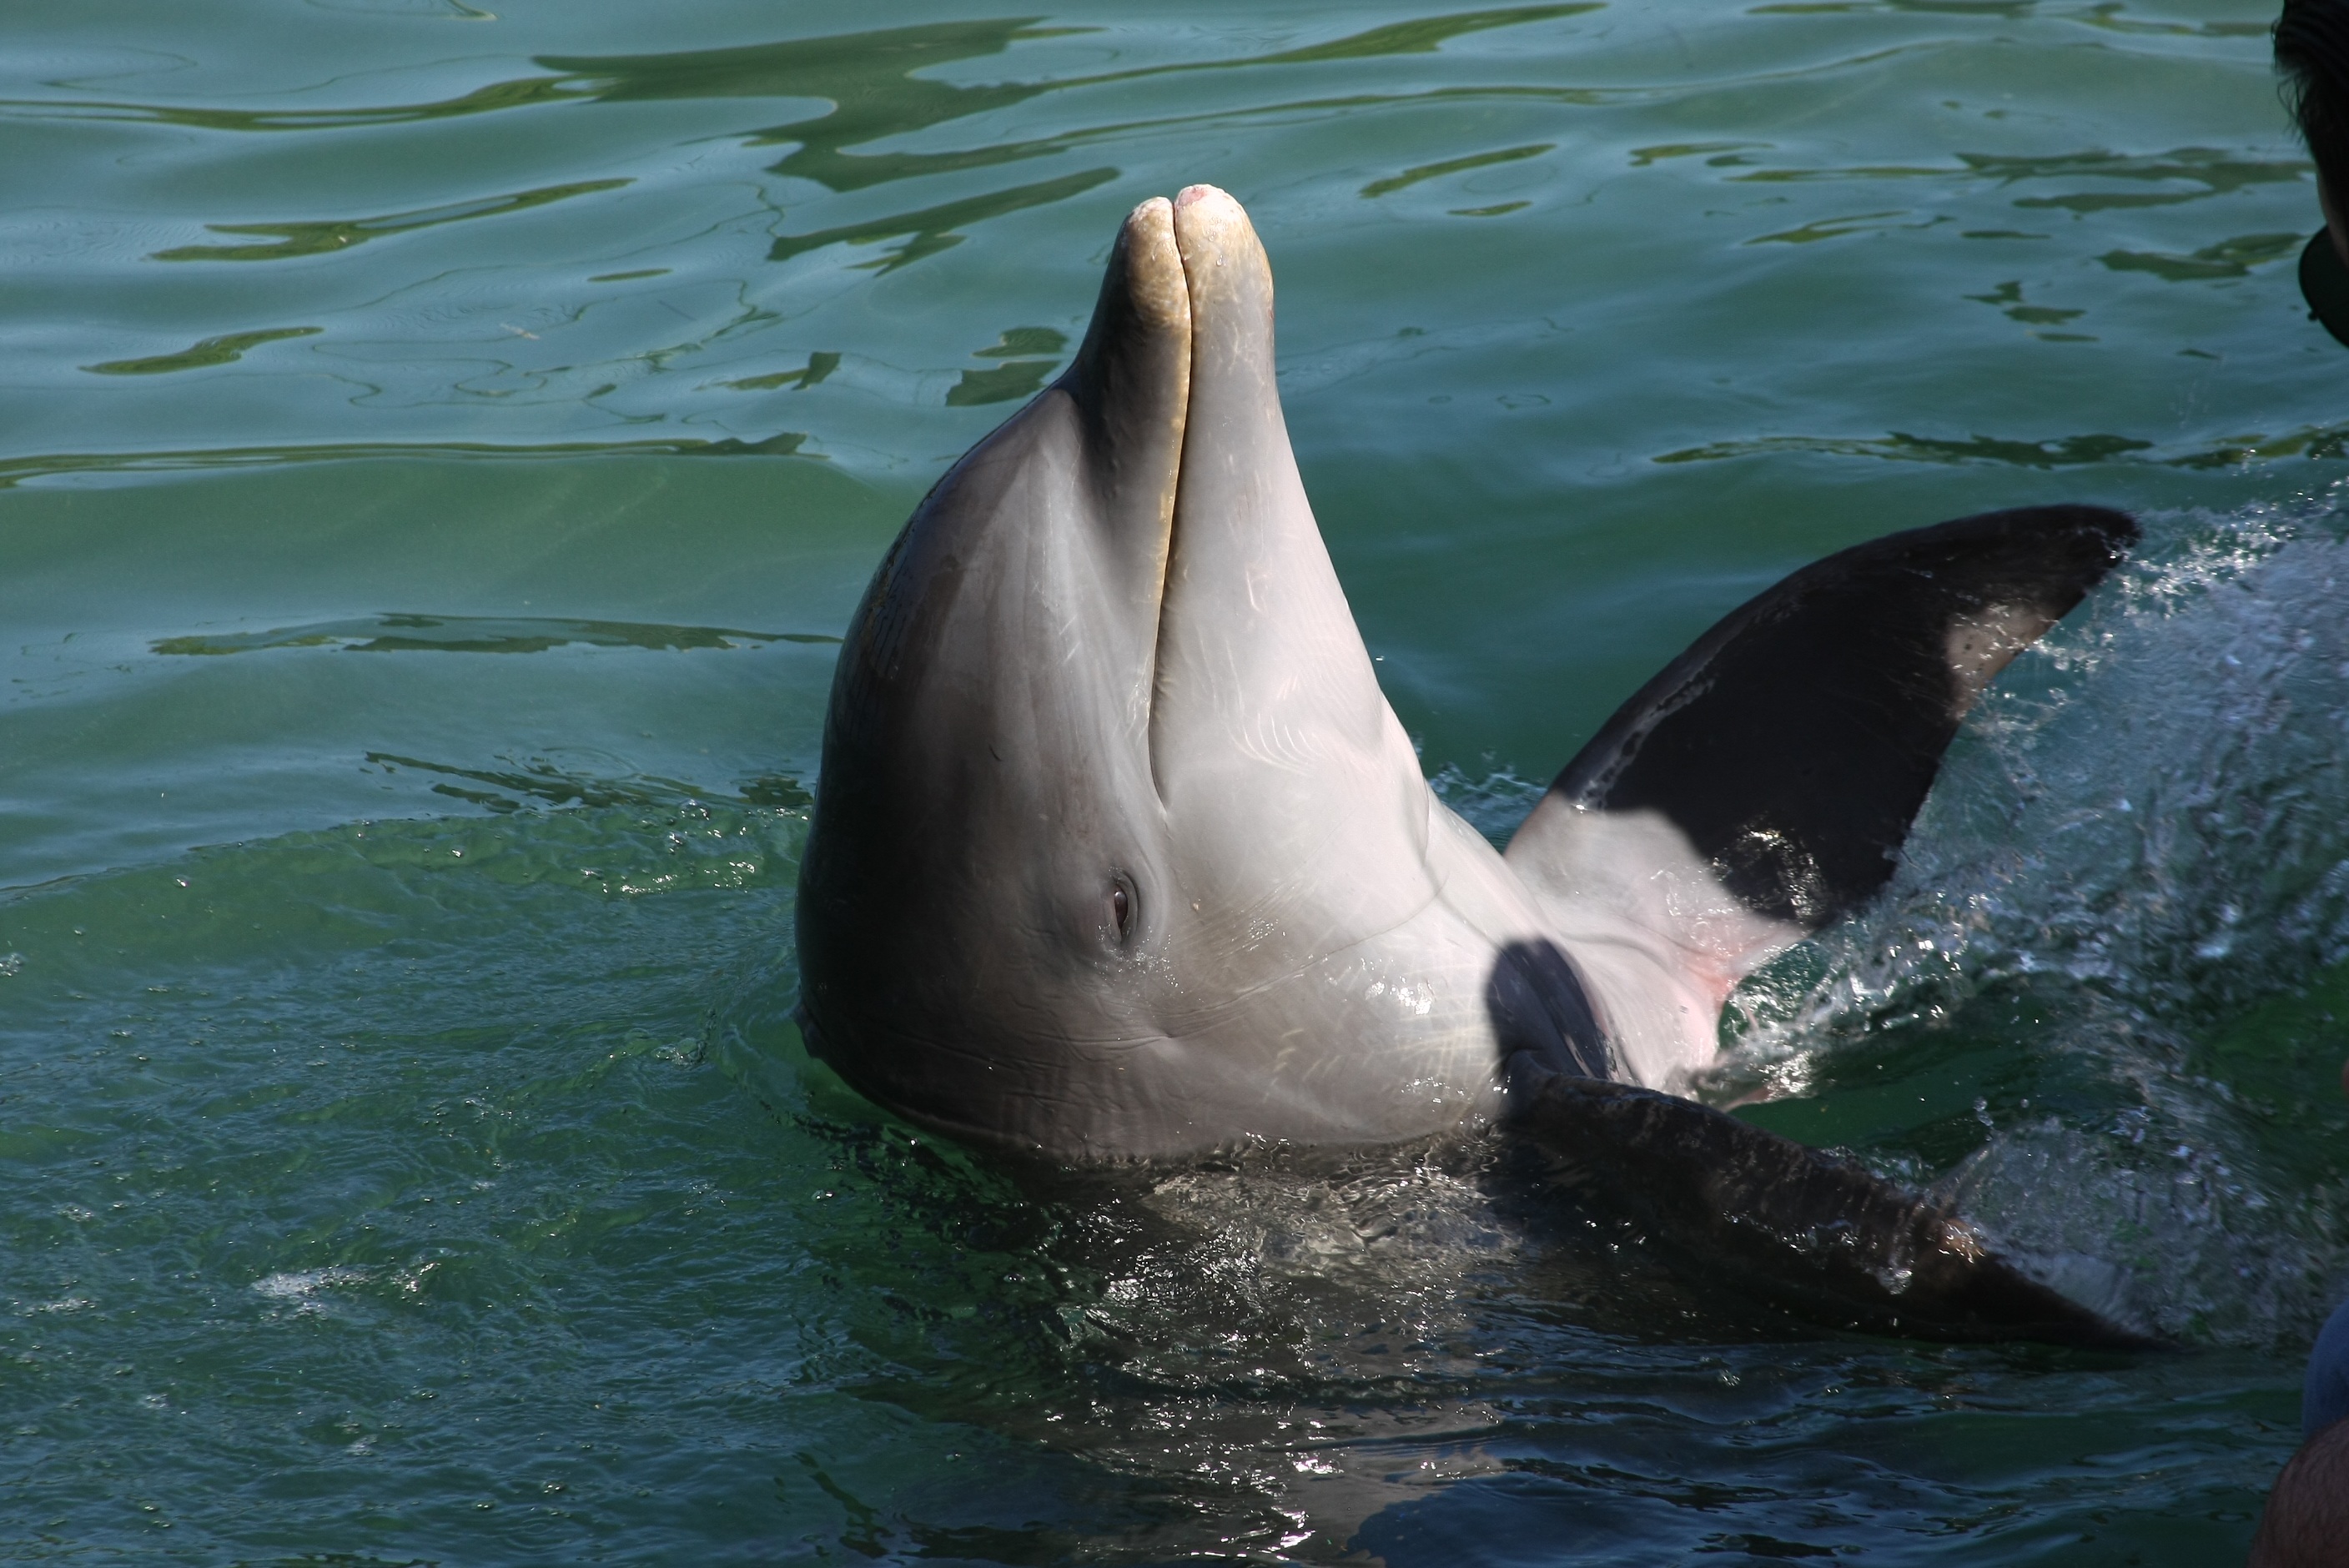
nature, ocean, wildlife, biology, mammal, fauna, marine life, vertebrate, dolphin, marine mammal, killer whale, marine biology, whales dolphins and porpoises, common bottlenose dolphin, short beaked common dolphin